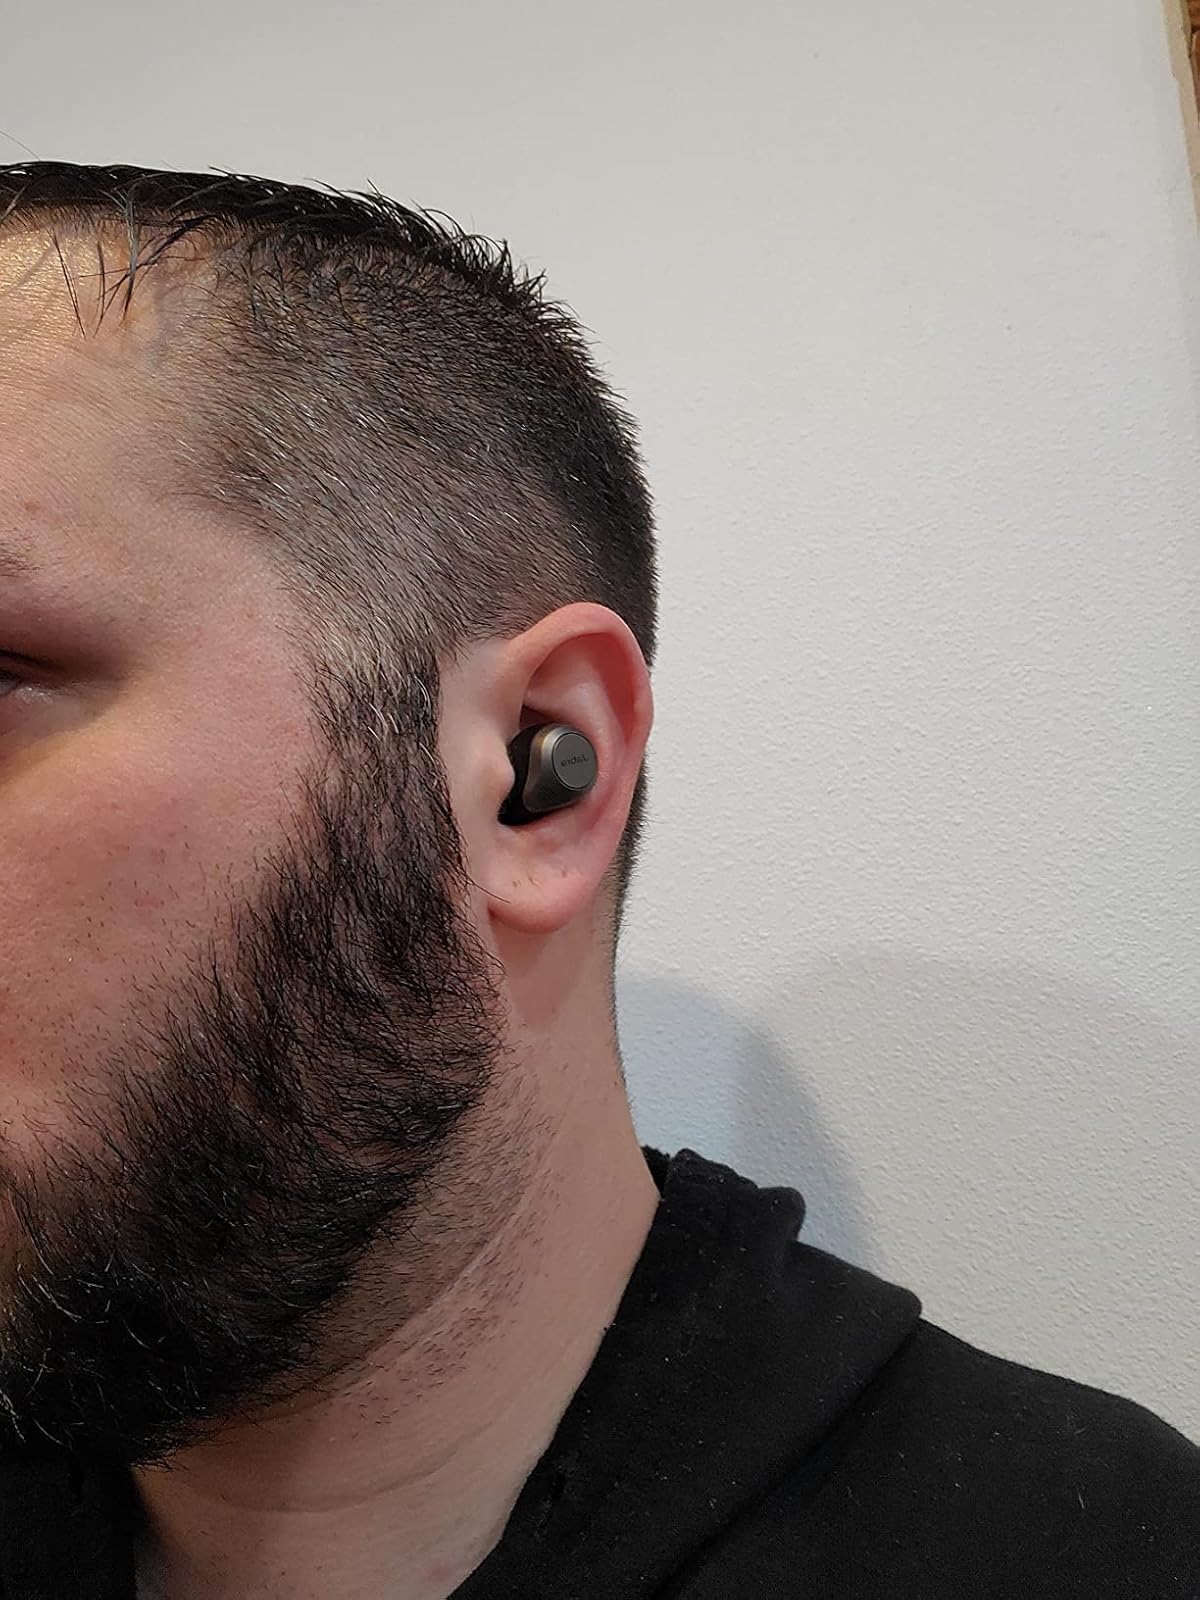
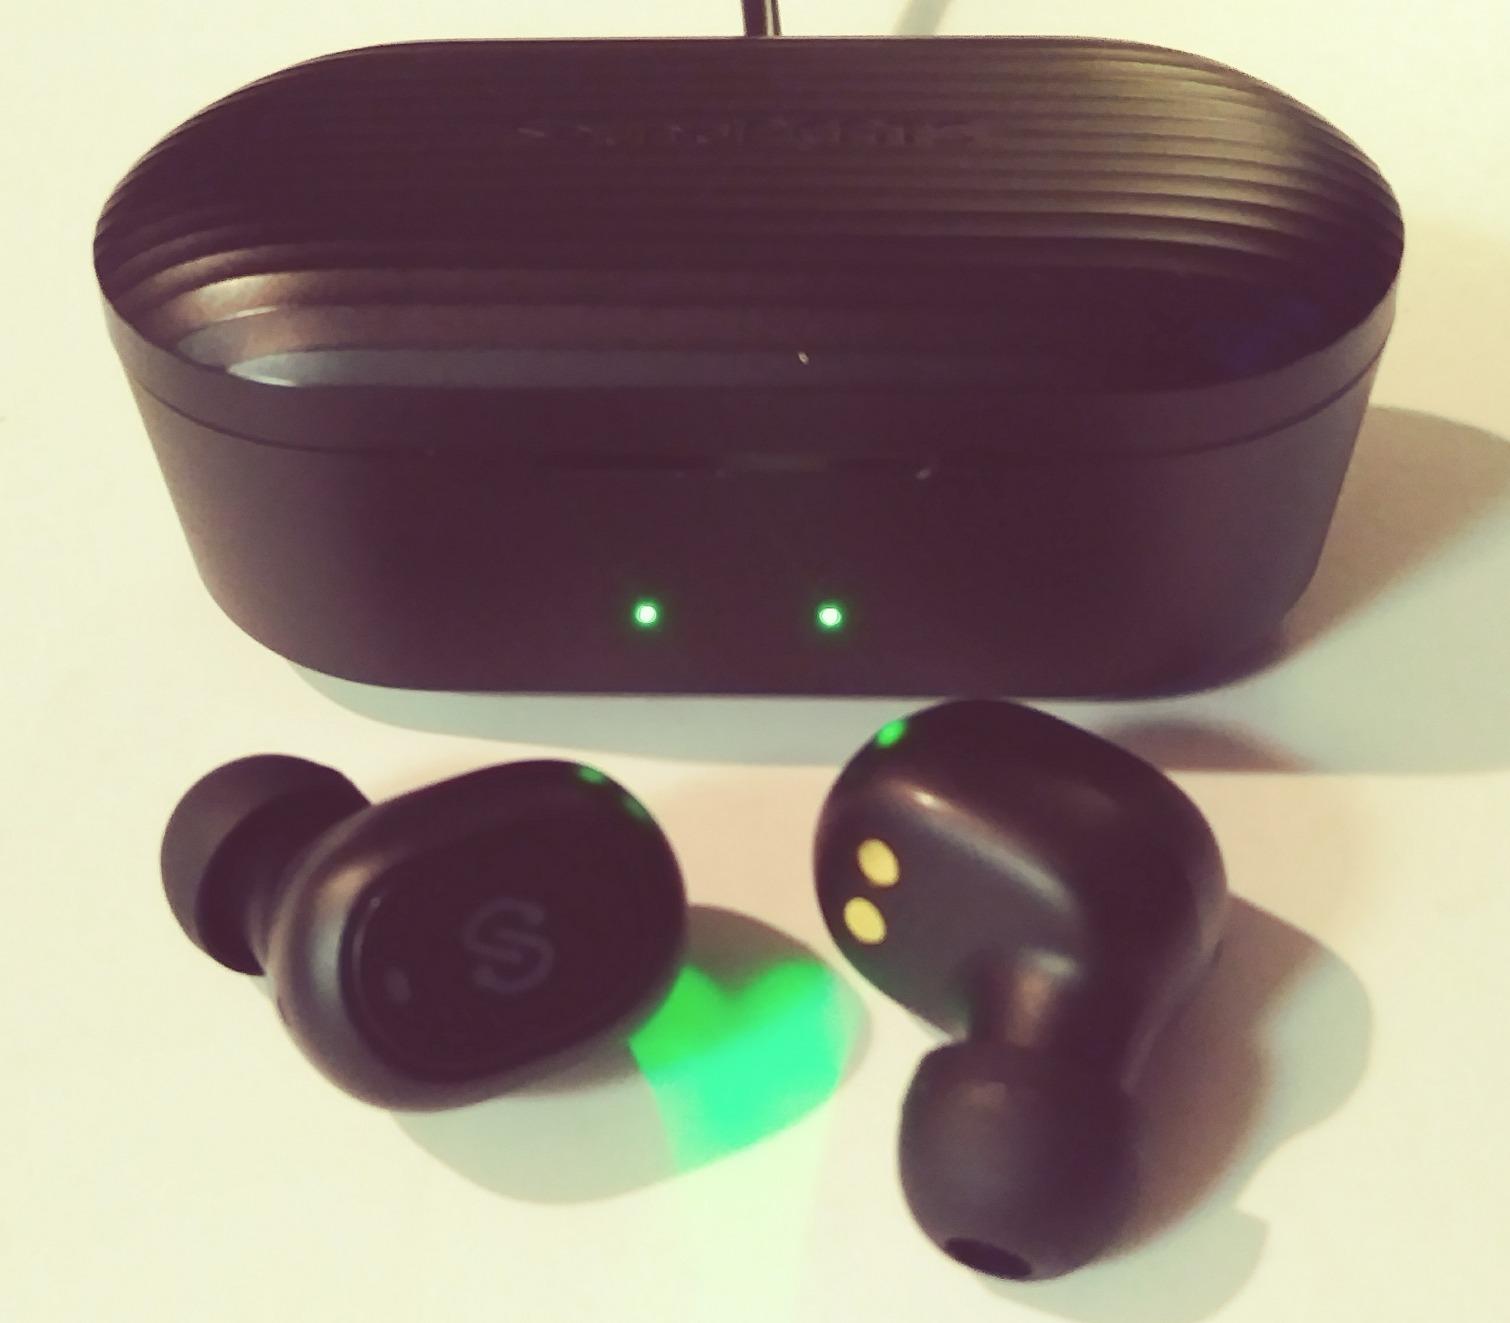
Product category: earbuds
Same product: no